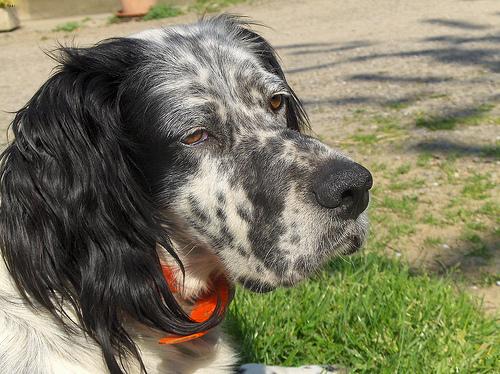
Breed: english setter